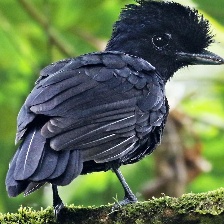
Species: UMBRELLA BIRD
Scientific name: CEPHALOPTERUS